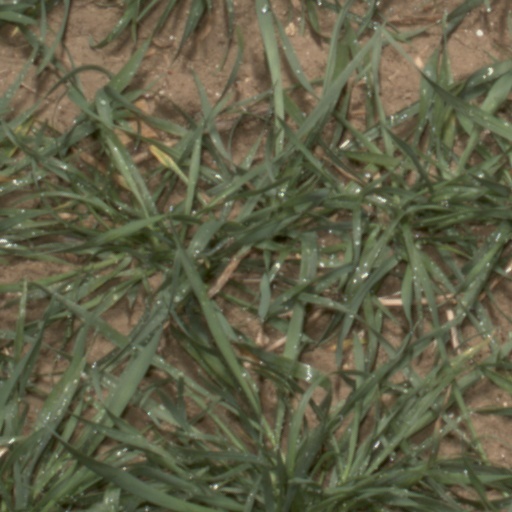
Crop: wheat